40th Light Anti-Aircraft Regiment, Royal Artillery

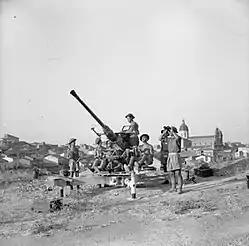
Bofors crew of 268 LAA Bty, 40th LAA Rgt on alert in Sicily, 16 July 1943.

51st (H) Division was designated for the assault landing in Sicily (Operation Husky) on 10 July 1943. 40th LAA Regiment's sea crossing was disrupted when the ships were attacked by U-boats and aircraft. Once ashore the divisional LAA regiments were assigned to beach defence, though they were hampered by the lack of a workable early-warning system. LAA batteries were reduced to firing prepared concentrations, either directional ('Curtains') or overhead ('Umbrellas'), which were ineffective and wasted scarce ammunition. However, the landings made good progress against negligible opposition, and 51st HD was well forward by nightfall. It was then directed to capture Palazzolo Acreide, which it achieved by the end of 12 July. The LAA unit handed over beach defence as the AA brigades began landing. 51st HD took Vizzini on the night of 14/15 July, and was then redirected towards the north east in a high-speed move to Paternò. However, resistance had stiffened, the division was unable to cross the River Simeto, and it had to fight hard to capture Gerbini Airfield. The division went onto the defensive on 21 July.